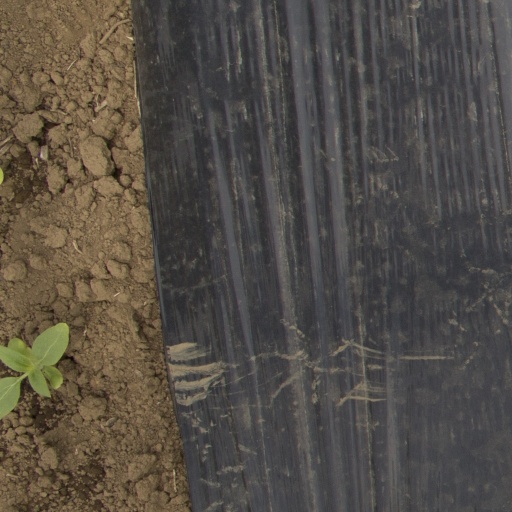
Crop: Jerusalem artichoke